U.S. Route 81 in Oklahoma

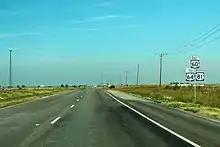
US 81, US 60, and US 64 Concurrency

The northernmost county US-81 serves in Oklahoma is Grant County. Still accompanied by US-60 and US-64, the route heads north from the county line for approximately before coming to a T intersection. Here, US-64 turns west, while US-81 turns east. After , the highways come to the town of Pond Creek; here US-60 splits off toward Lamont, while US-81 heads north. US-81 crosses the Salt Fork of the Arkansas River north of Pond Creek, then turns northeast, bypassing the town of Jefferson to the north. The highway then comes to the town of Medford, county seat of Grant County. In Medford, the road intersects SH-11. From here, US-81 continues angling northeast across northern Grant County, passing the town of Renfrow, the northernmost town in Oklahoma along US-81. The route then exits the state of Oklahoma, passing into Sumner County, Kansas, heading north toward Caldwell.